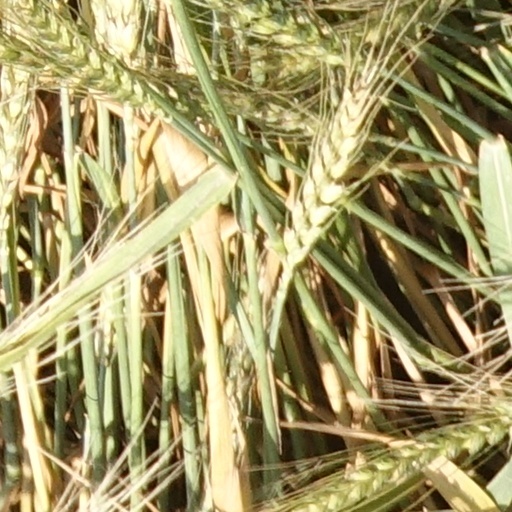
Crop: wheat